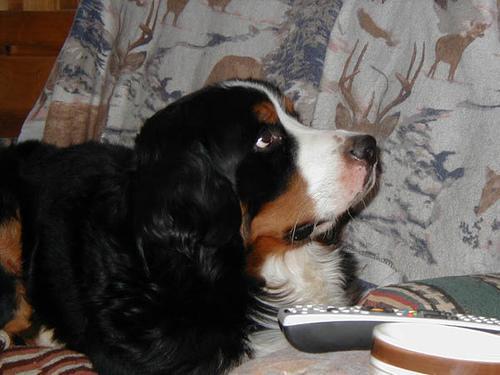
Bernese_mountain_dog